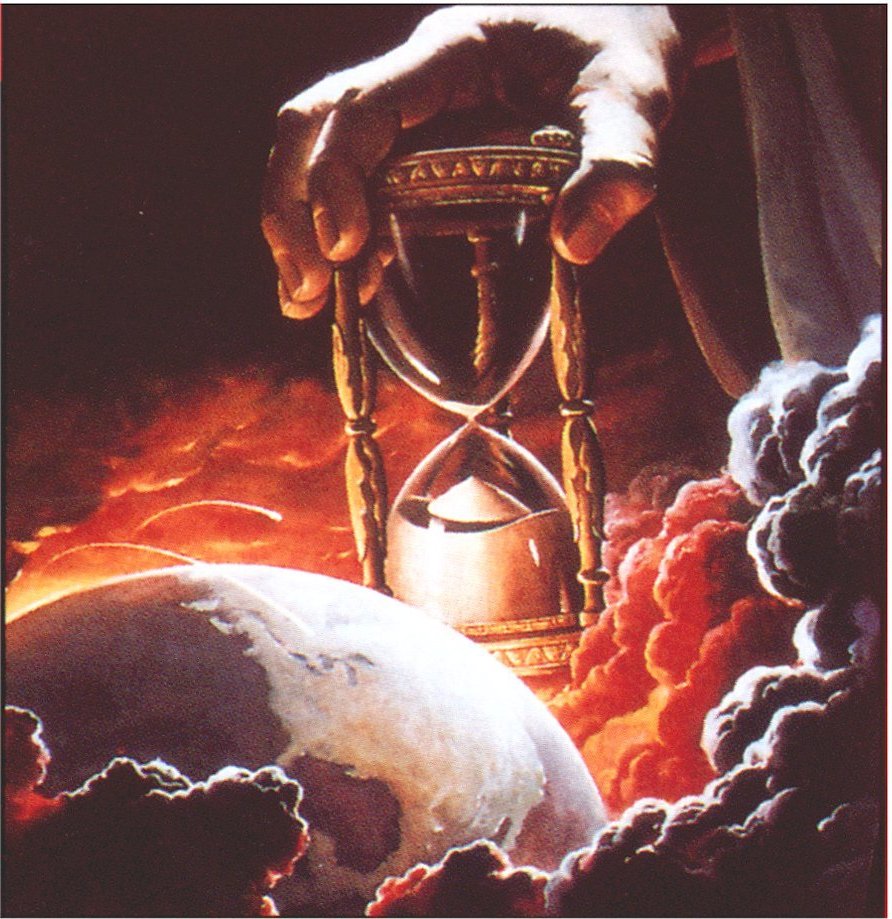
Label: not_food